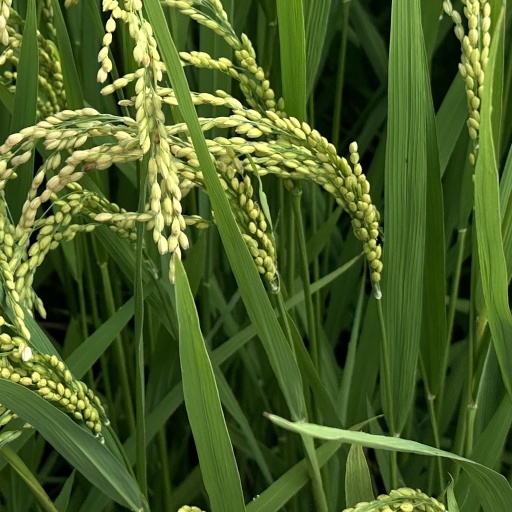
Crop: rice